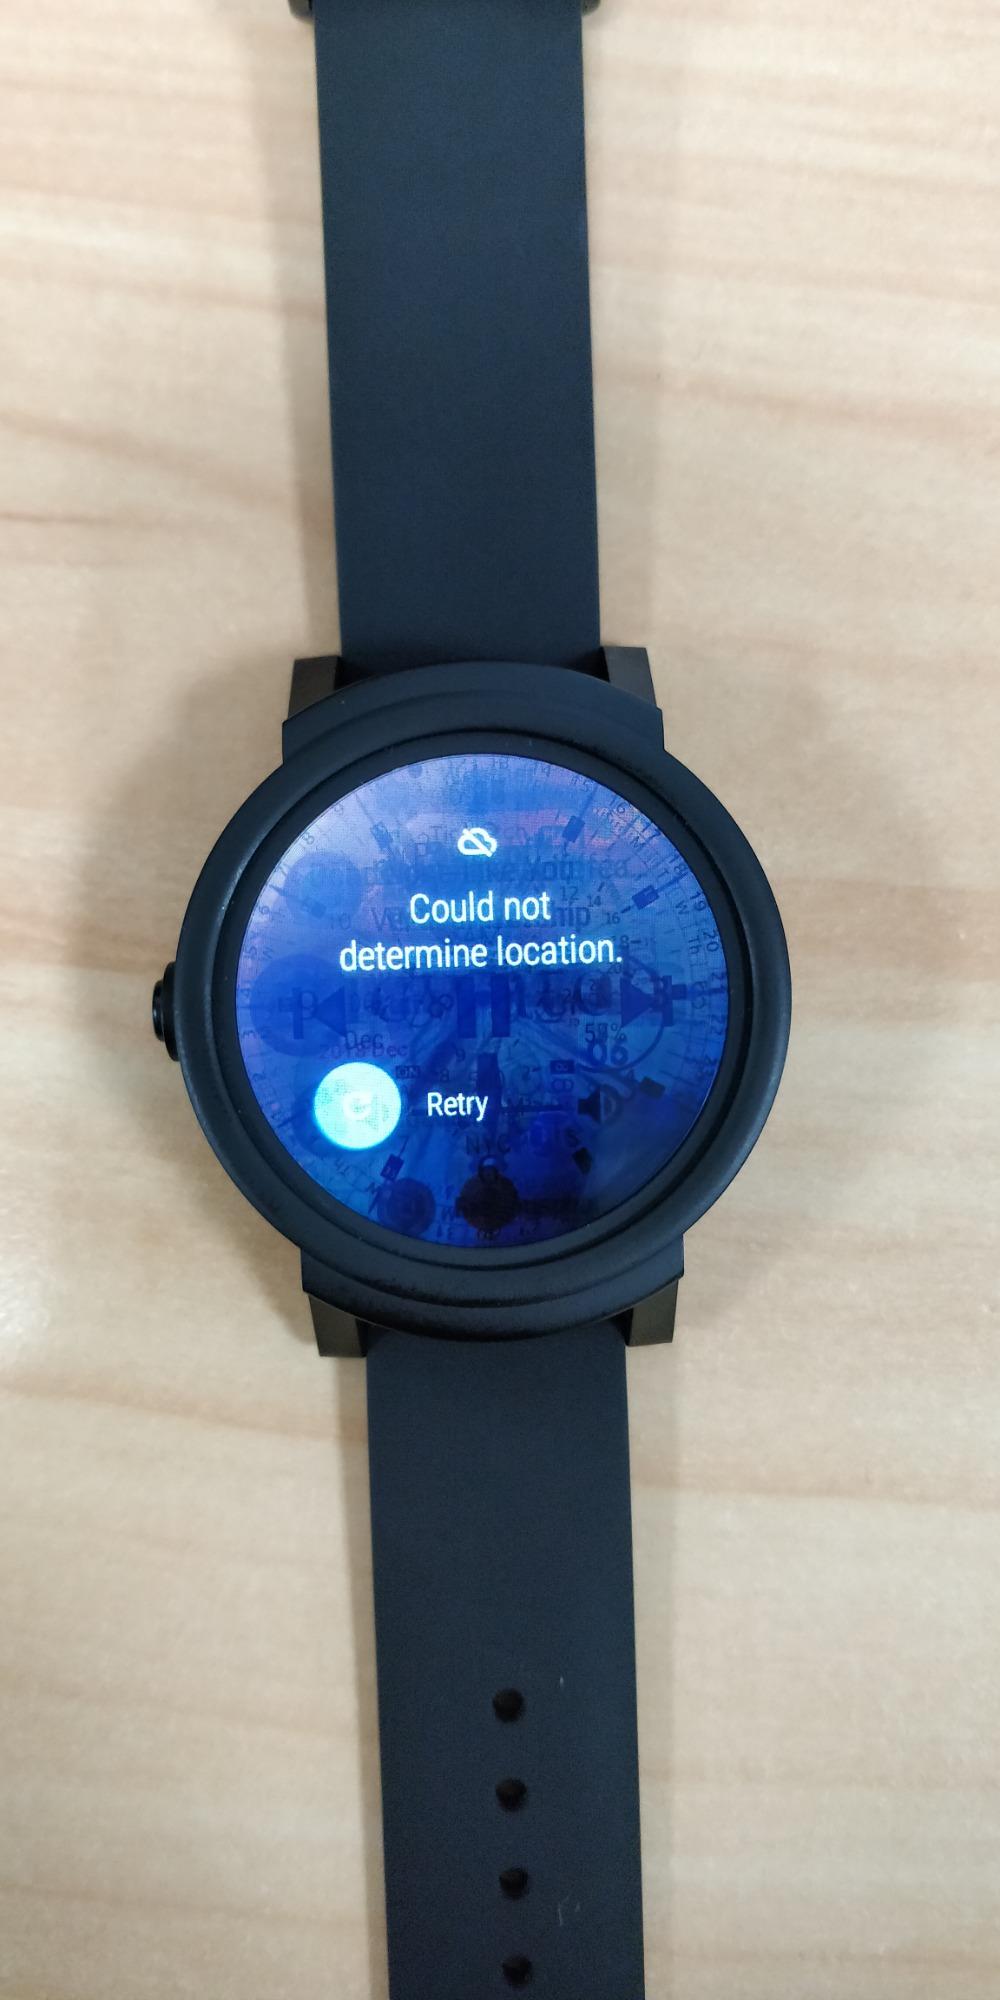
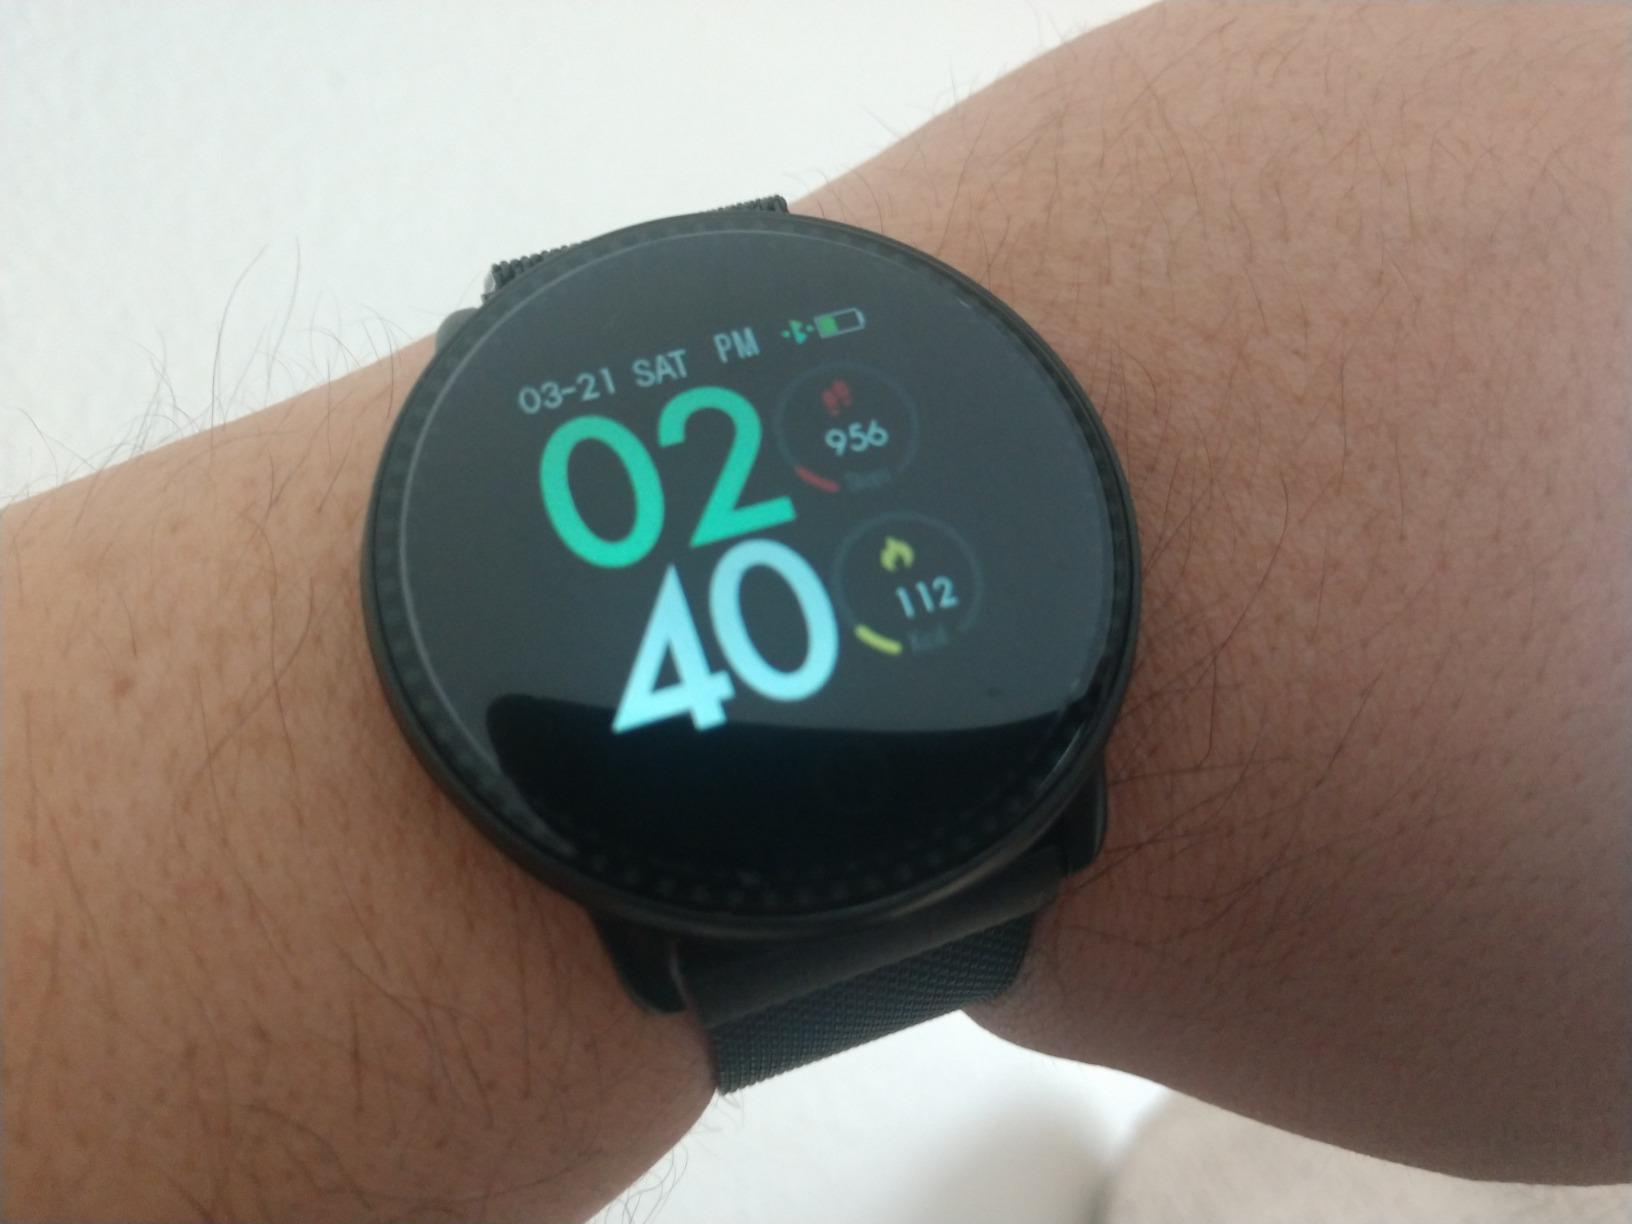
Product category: smartwatch
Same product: no